The Great American Bash (2005)

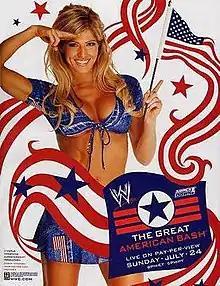
Promotional poster featuring Torrie Wilson

The 2005 Great American Bash was the second annual Great American Bash professional wrestling pay-per-view (PPV) event produced by World Wrestling Entertainment (WWE), and 16th Great American Bash event overall. It was held exclusively for wrestlers from the promotion's SmackDown! brand division. The event took place on July 24, 2005, at the HSBC Arena in Buffalo, New York.